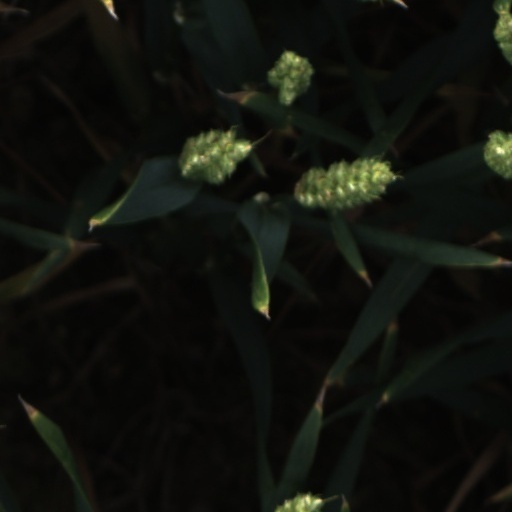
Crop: wheat